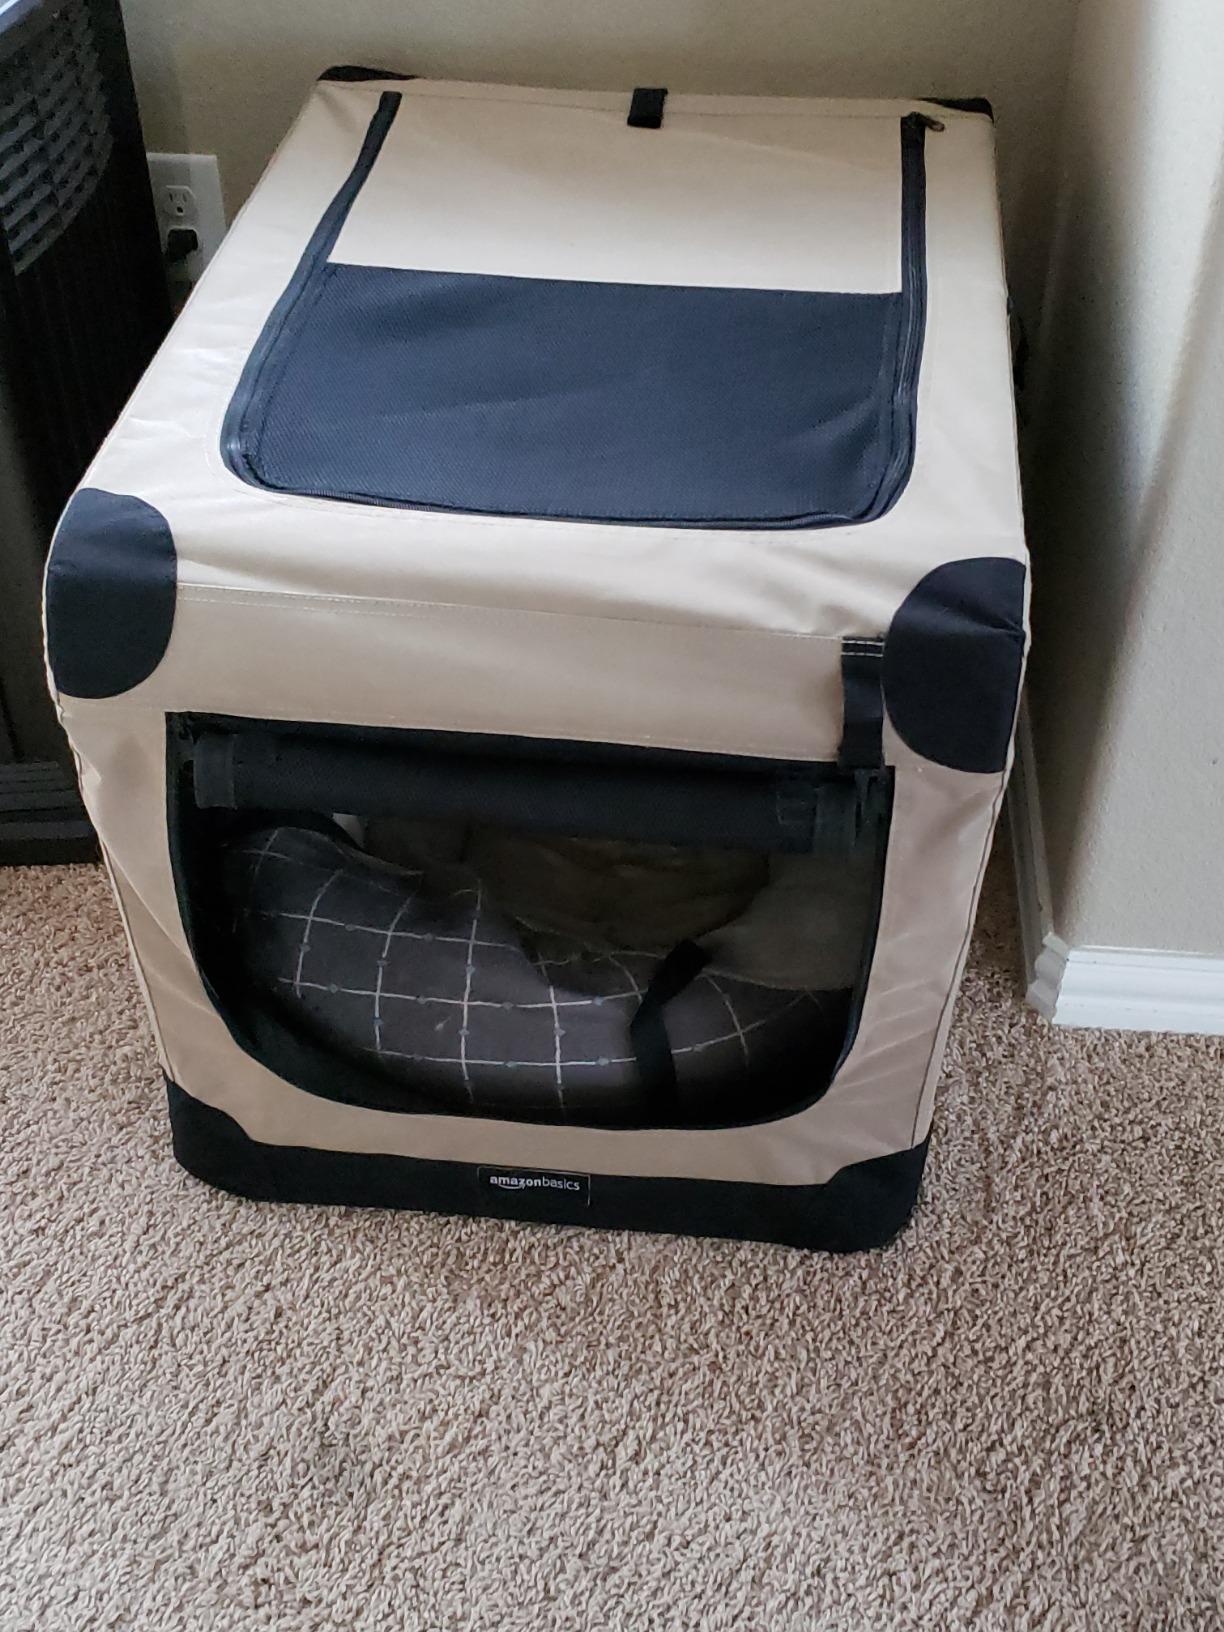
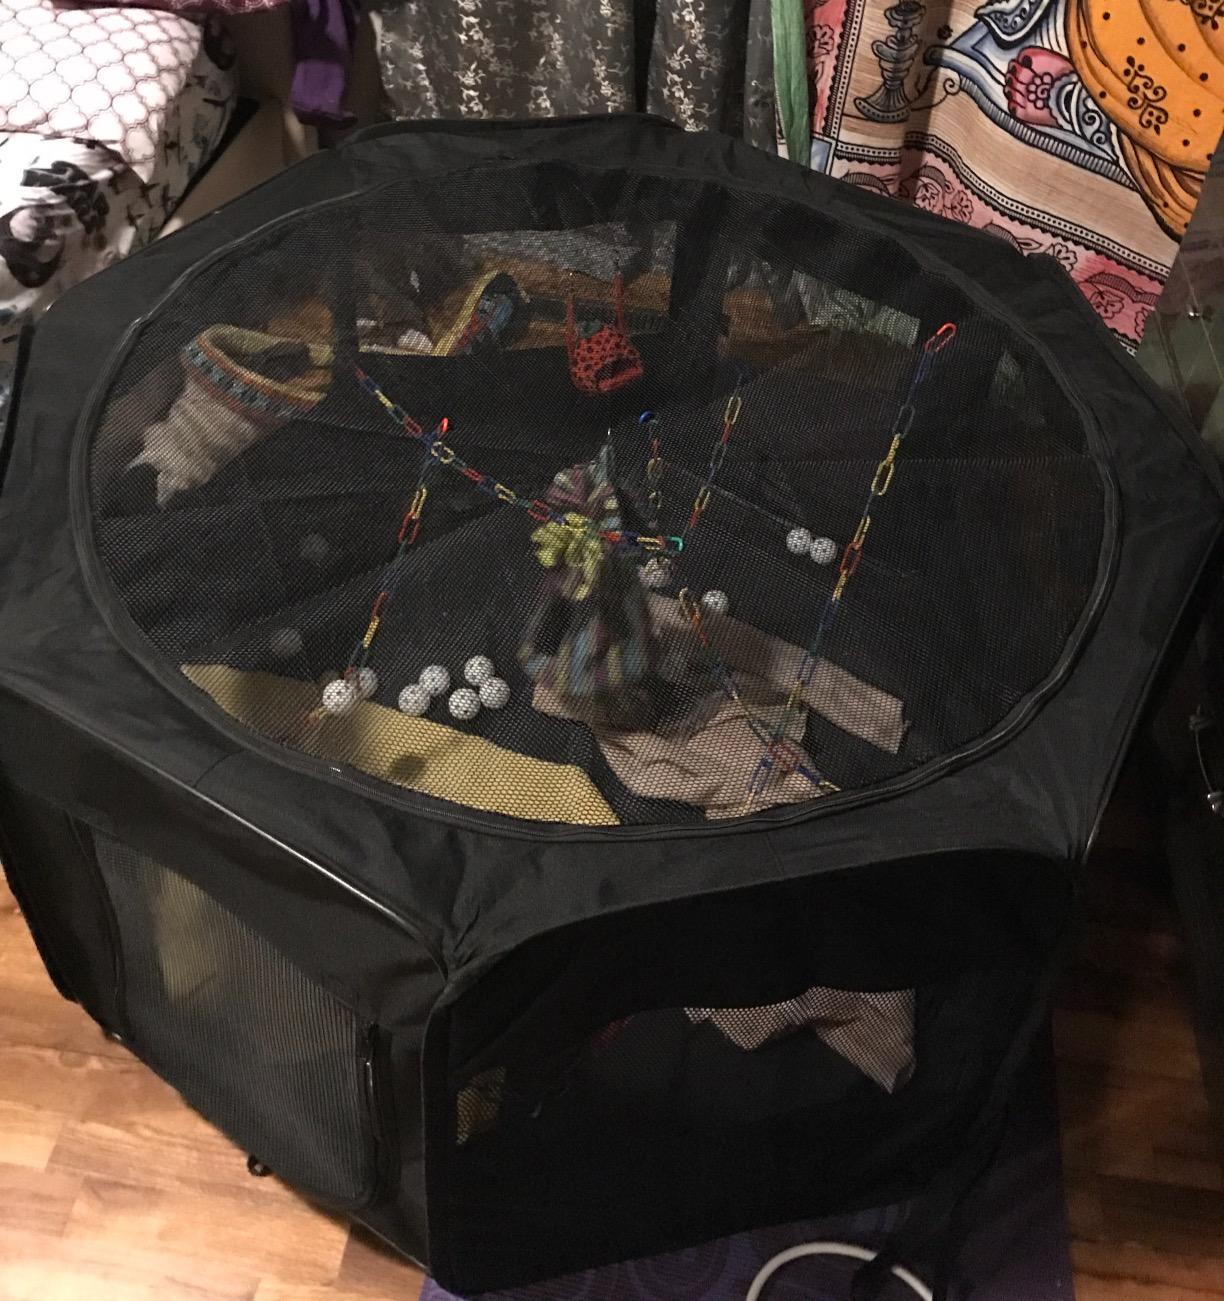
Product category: items_kennel
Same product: no